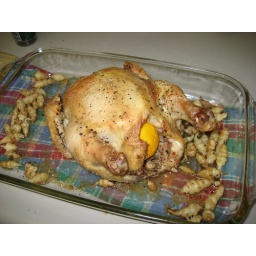
Chicken, crosnes, kitchen towel in lieu of hot plate